Baku

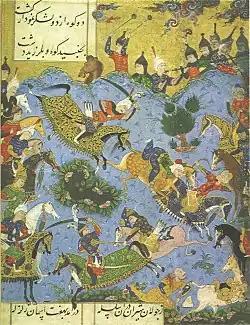
A miniature painting marking the downfall of the Shirvanshahs at the hands of the Safavids

Baku was the realm of the Shirvanshahs during the 8th century AD. The city frequently came under assault from the Khazars and (starting from the 10th century) from the Rus'. Akhsitan I built a navy in Baku and successfully repelled a Rus' assault in 1170. After a devastating earthquake struck Shamakhi, the capital of Shirvan, Shirvanshah's court moved to Baku in 1191.